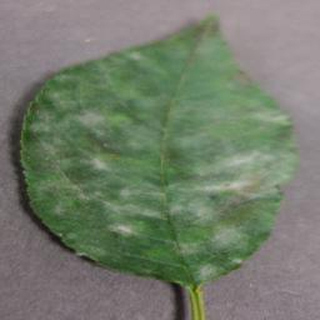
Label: cherry_powdery_mildew